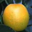
Label: orange